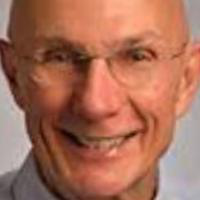
Age group: age 56-65